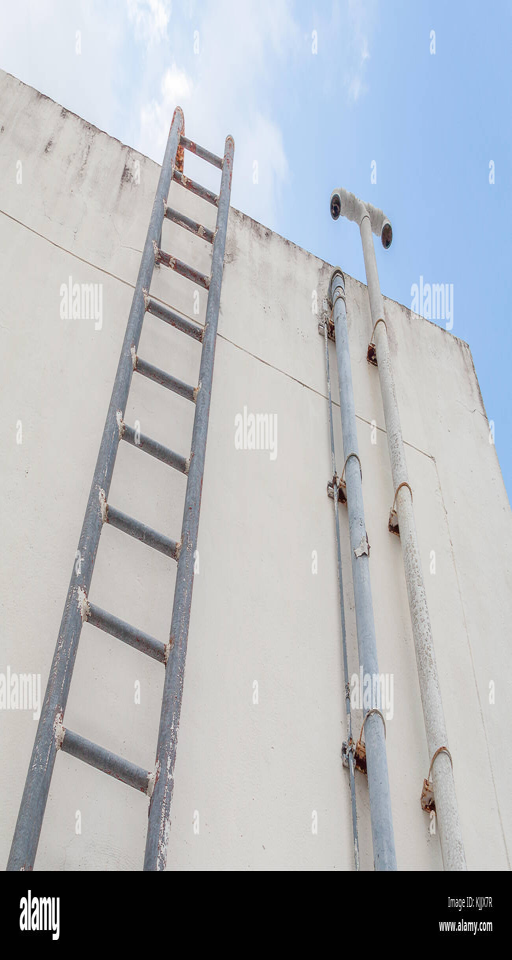
old vertical industrial metal rusted ladder .